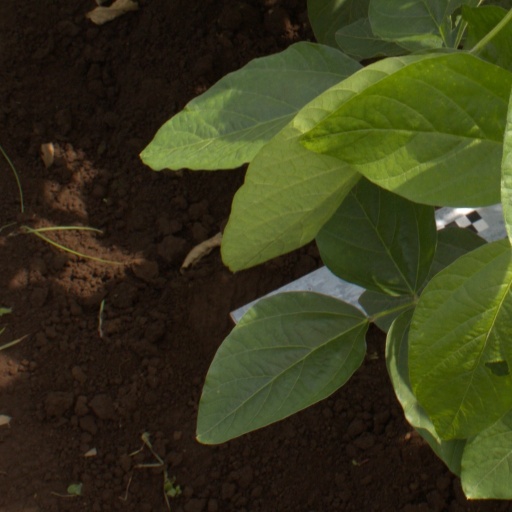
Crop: soybean